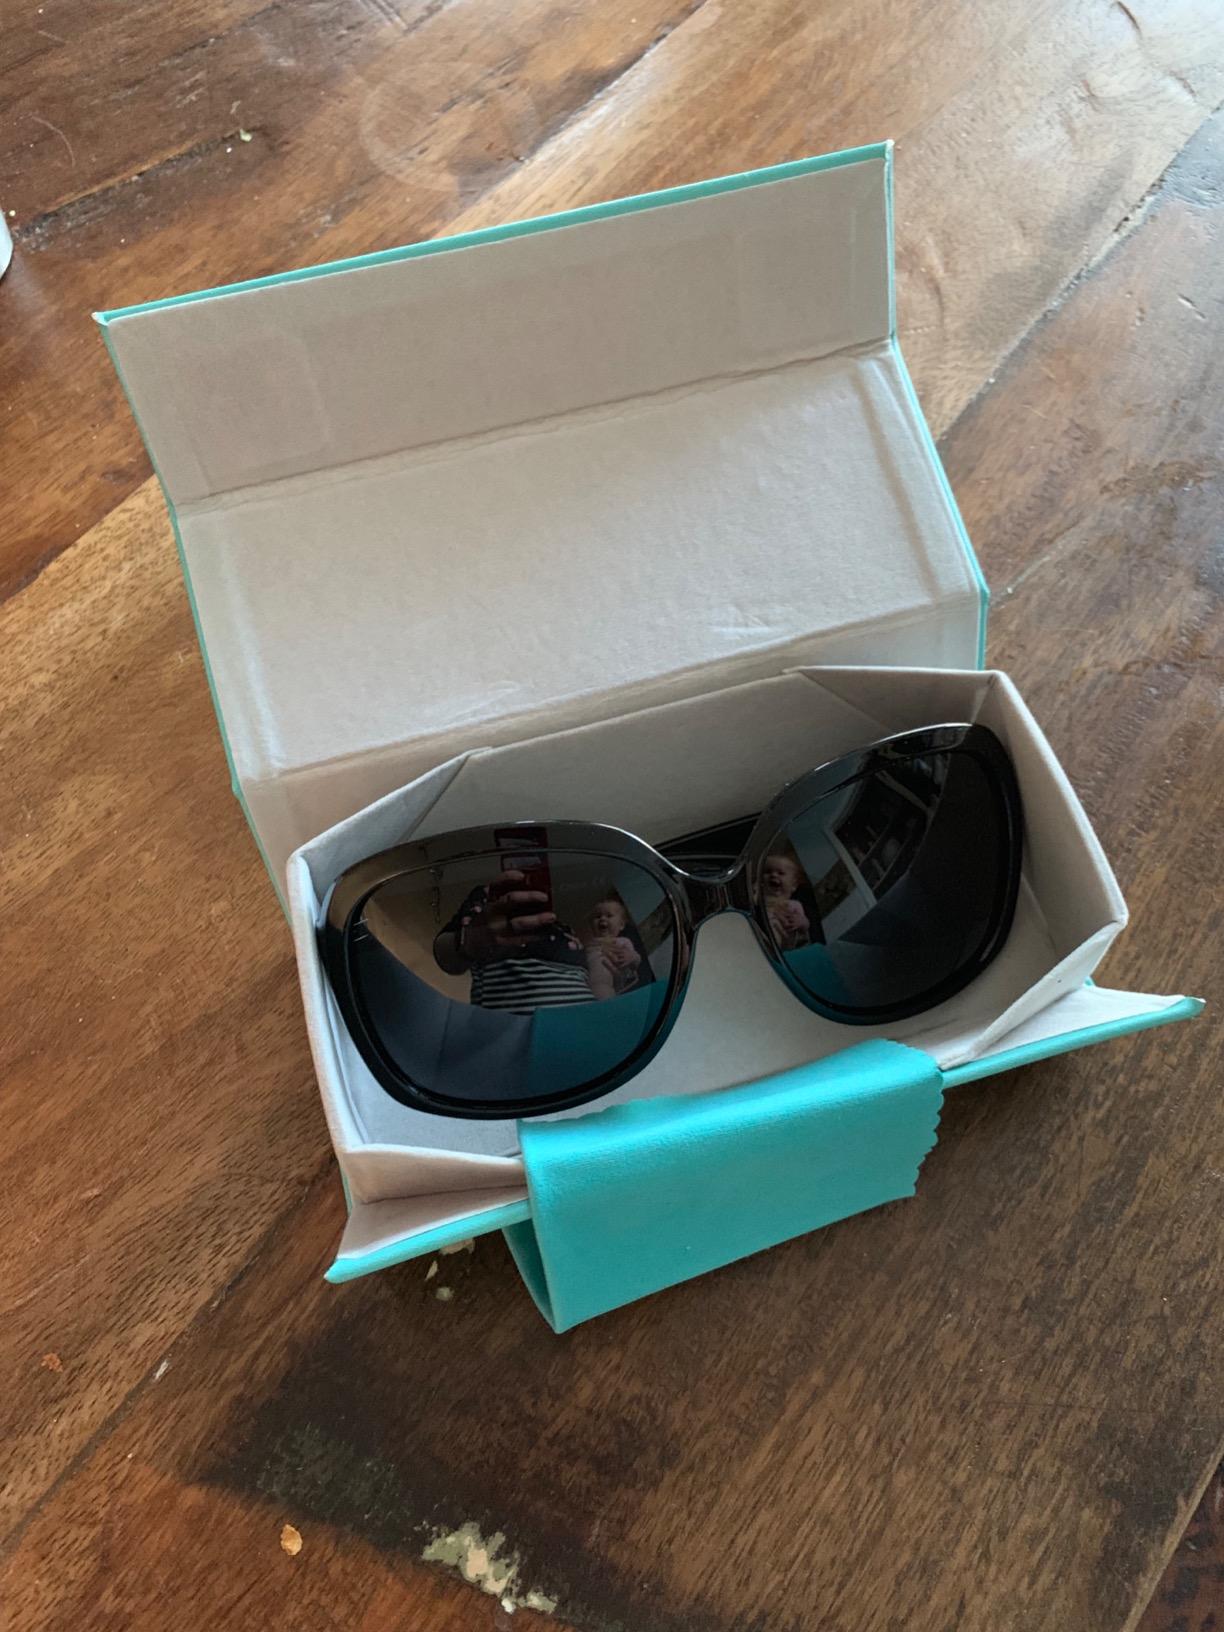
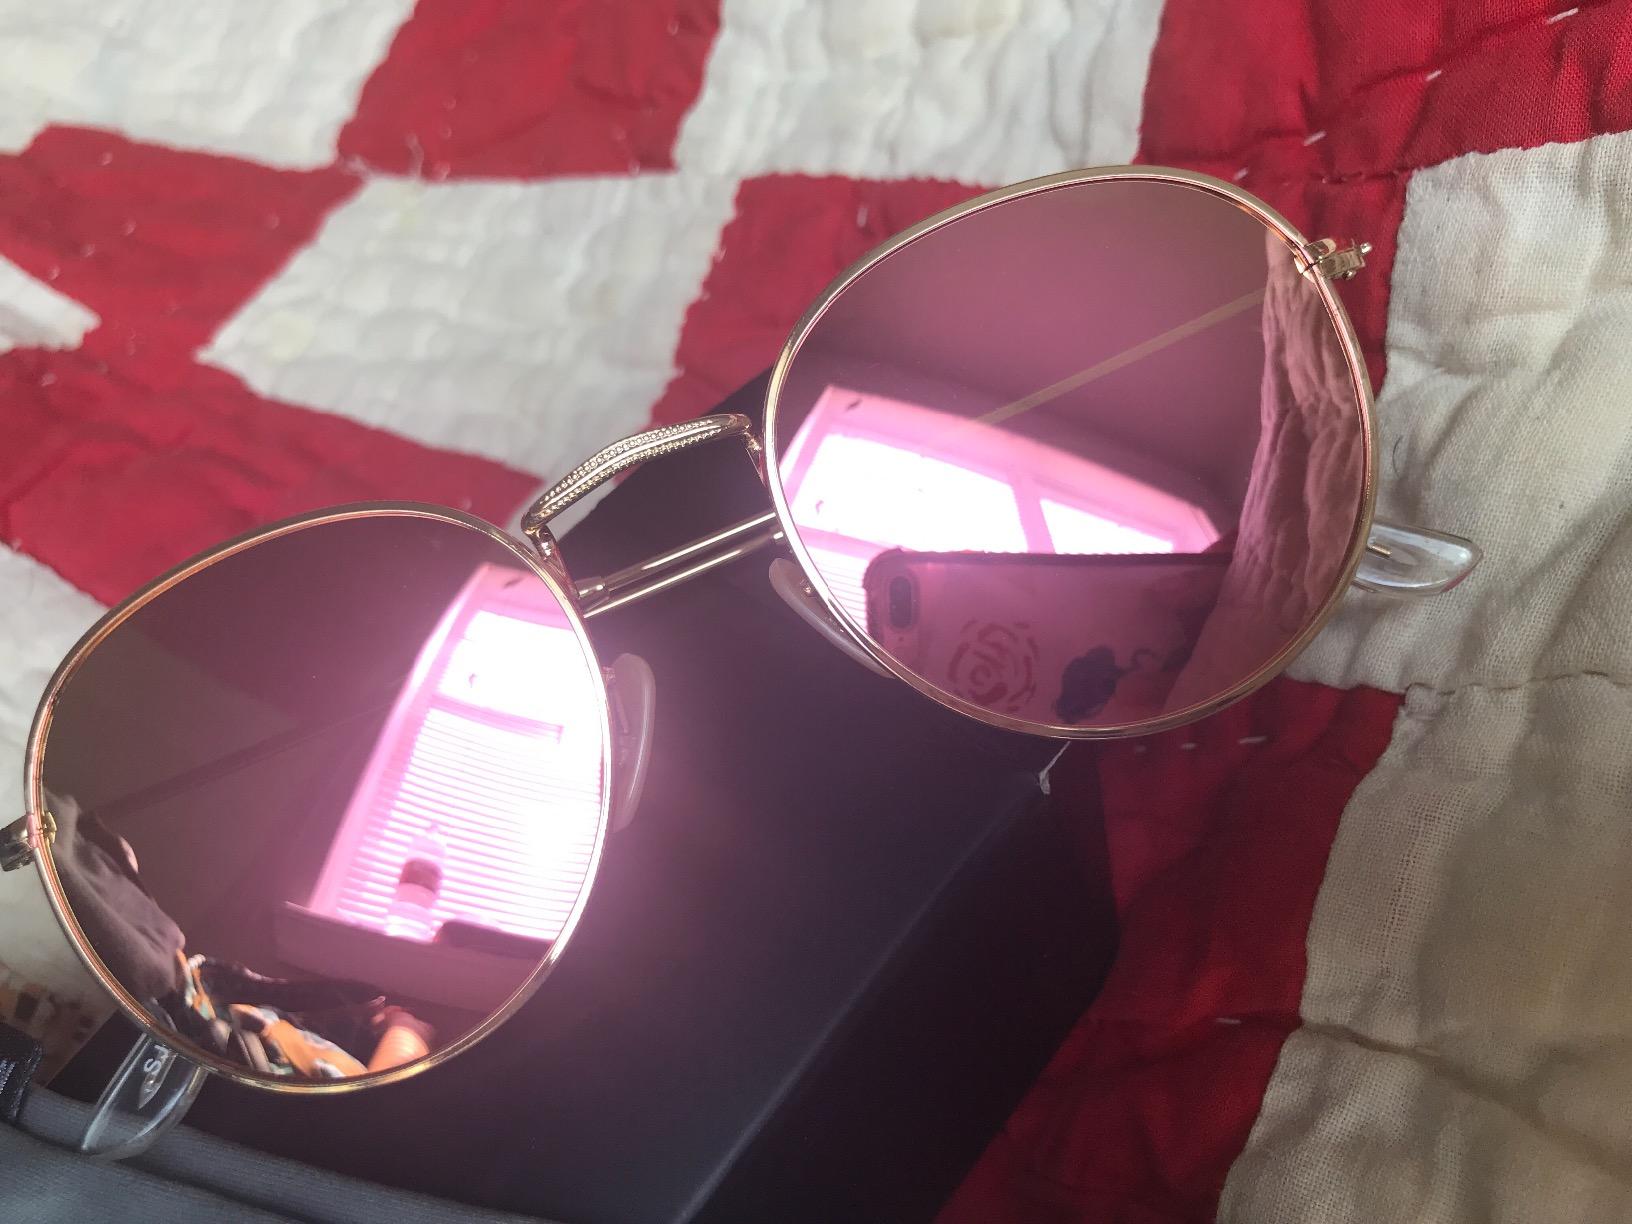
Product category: accessories_sunglasses
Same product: no